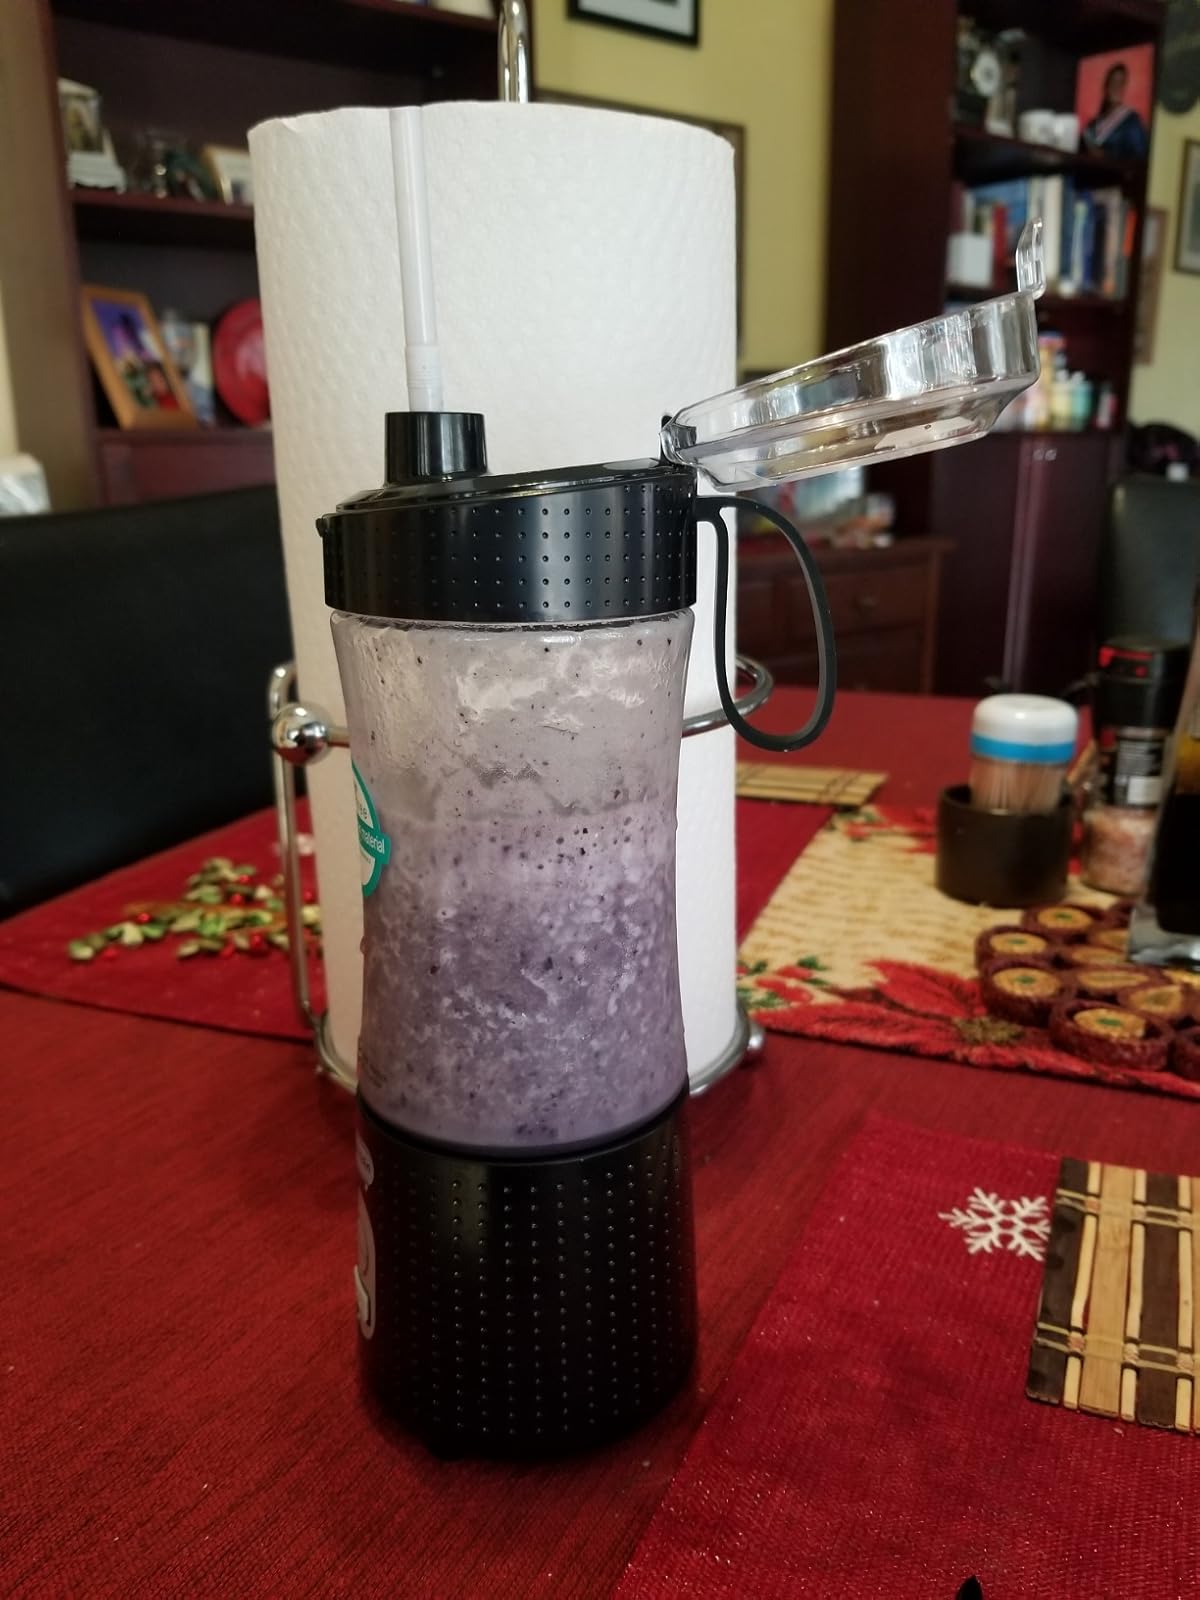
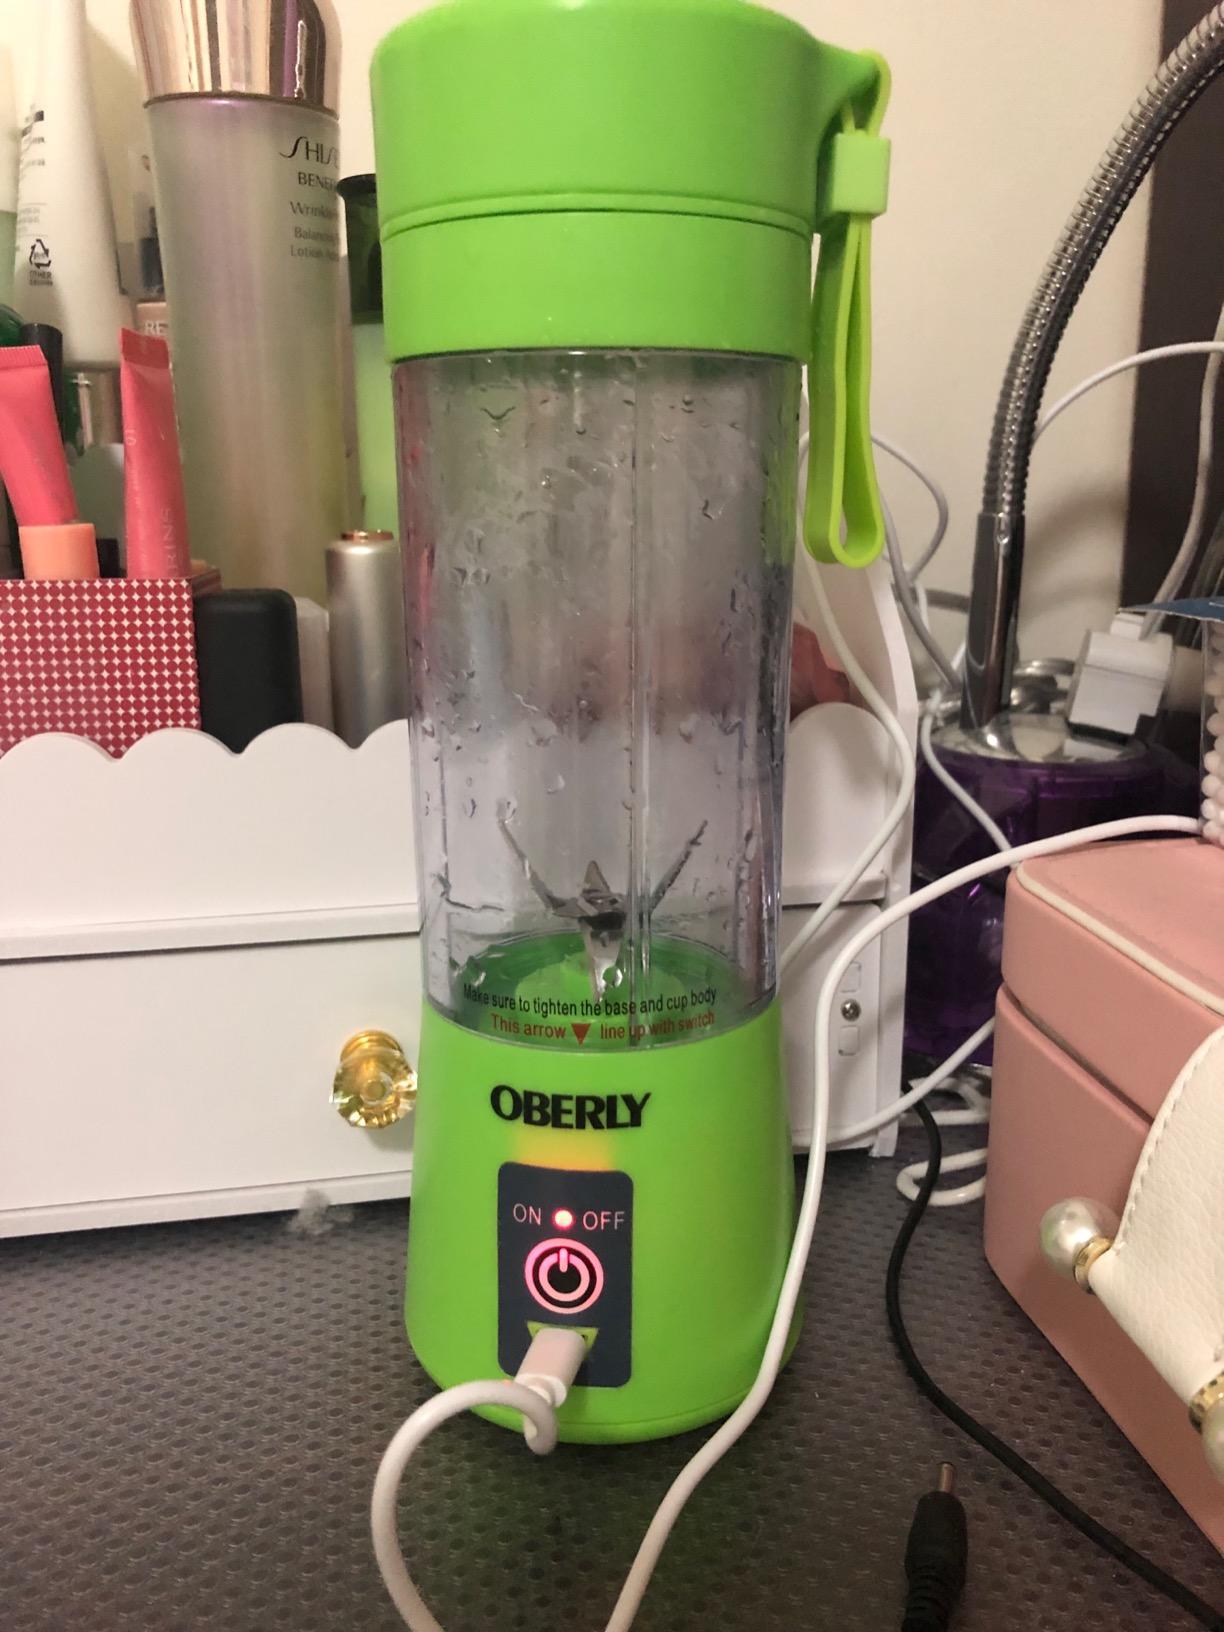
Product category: items_blender
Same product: no